Can't Be Tamed

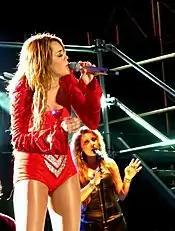
Cyrus performing during her Gypsy Heart Tour in São Paulo, 2011.

"Can't Be Tamed" was released as the lead single from "Can't Be Tamed" on May 3, 2010. It received generally favorable reviews from music critics, who appreciated its electropop influences. The track debuted at number eight on the US "Billboard" Hot 100 with first-week digital downloads of 191,000 copies, although it performed moderately internationally. An accompanying music video for the song was directed by Robert Hales, and was premiered through "E! News" on May 4, 2010. It follows Cyrus and her back-up dancers dressed in bird-like clothing as they escape a cage and trash a museum.